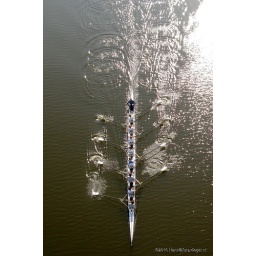
Rowing boat on the river Rotte, near Rotterdam.This image was taken with a camera lofted by a kite.